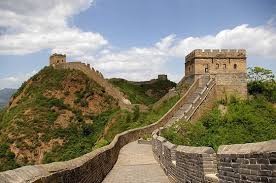
Landmark: Great Wall of China